Tadasu no Mori

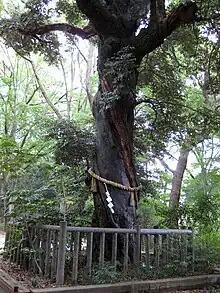
A tree singled out from amongst the others in the forest

In 1983, Tadasu No Mori was designated as a National Historic Site, protecting it as a site of ecological preservation. Then in 1994, Tadasu No Mori became a World Heritage site, as the entirety of the Shimogamo Shrine grounds, which encompasses the forest, was designated by UNESCO as a Historic Monuments of Ancient Kyoto, along with seventeen other sites in the Kyoto area.